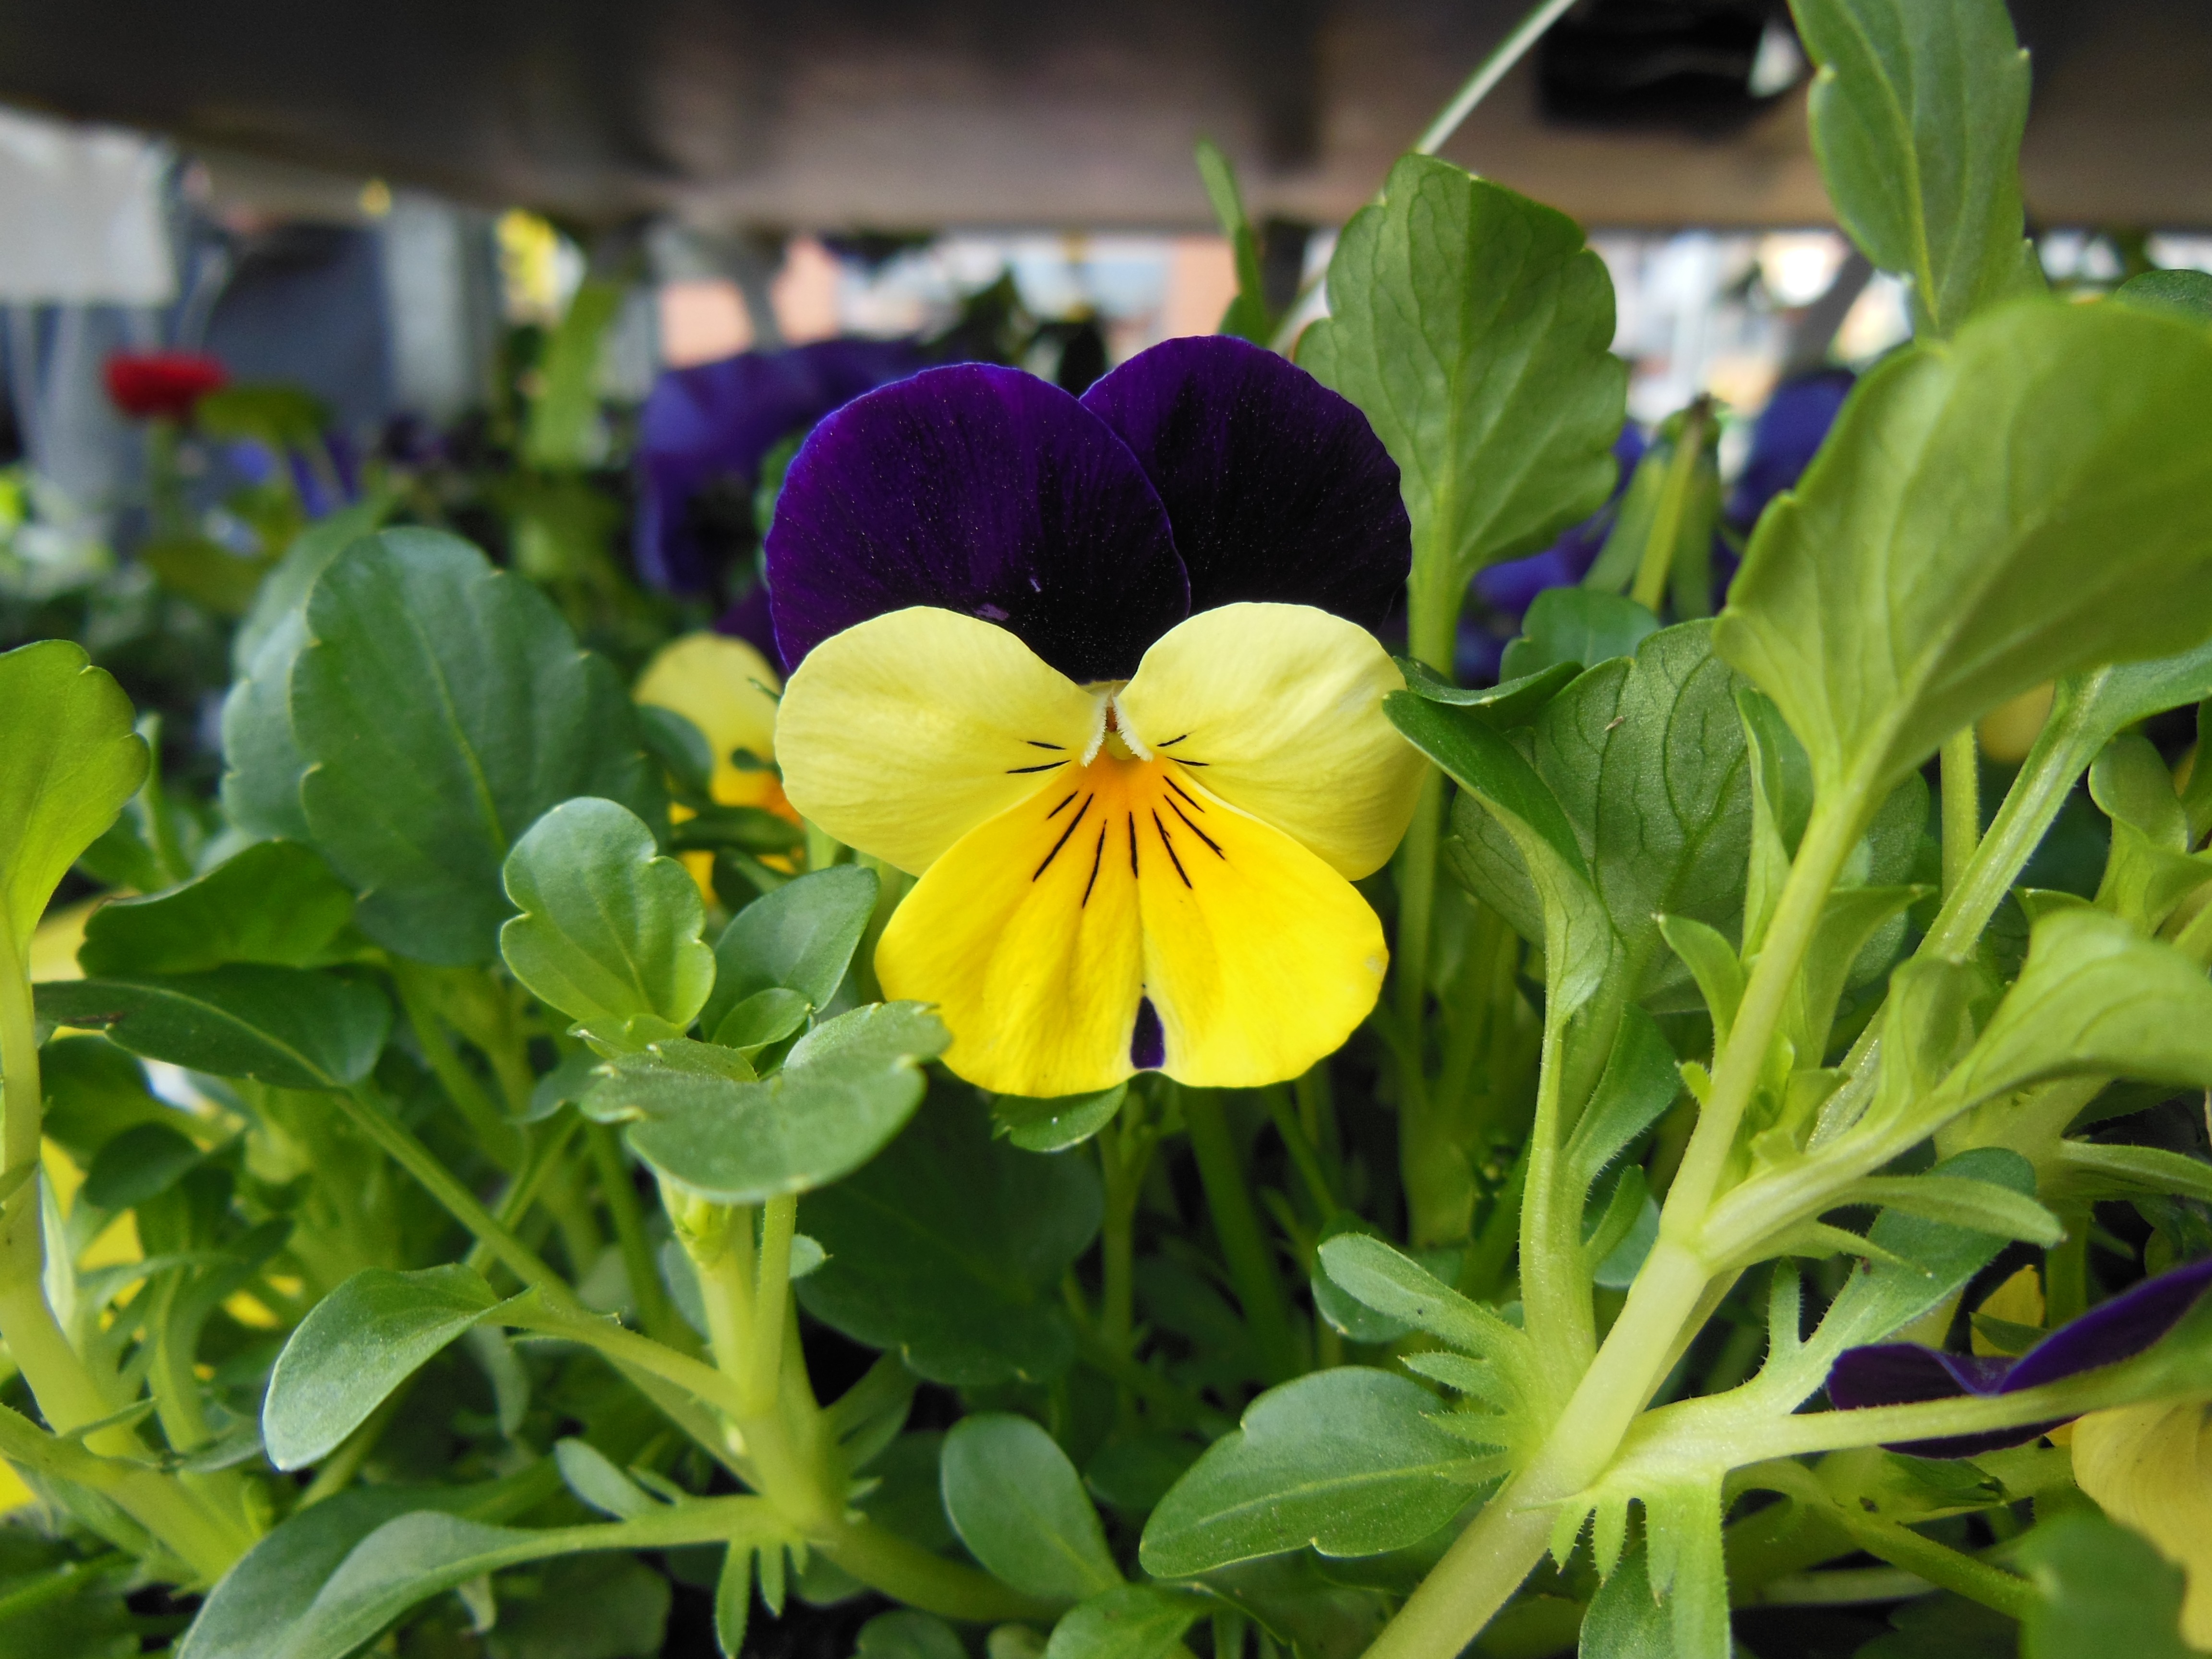
plant, flower, purple, spring, green, botany, yellow, garden, flora, plants, flowers, close up, spring flowers, viola, pansy, harbinger of spring, flowering plant, bright colors, annual plant, land plant, violet family, horned violet